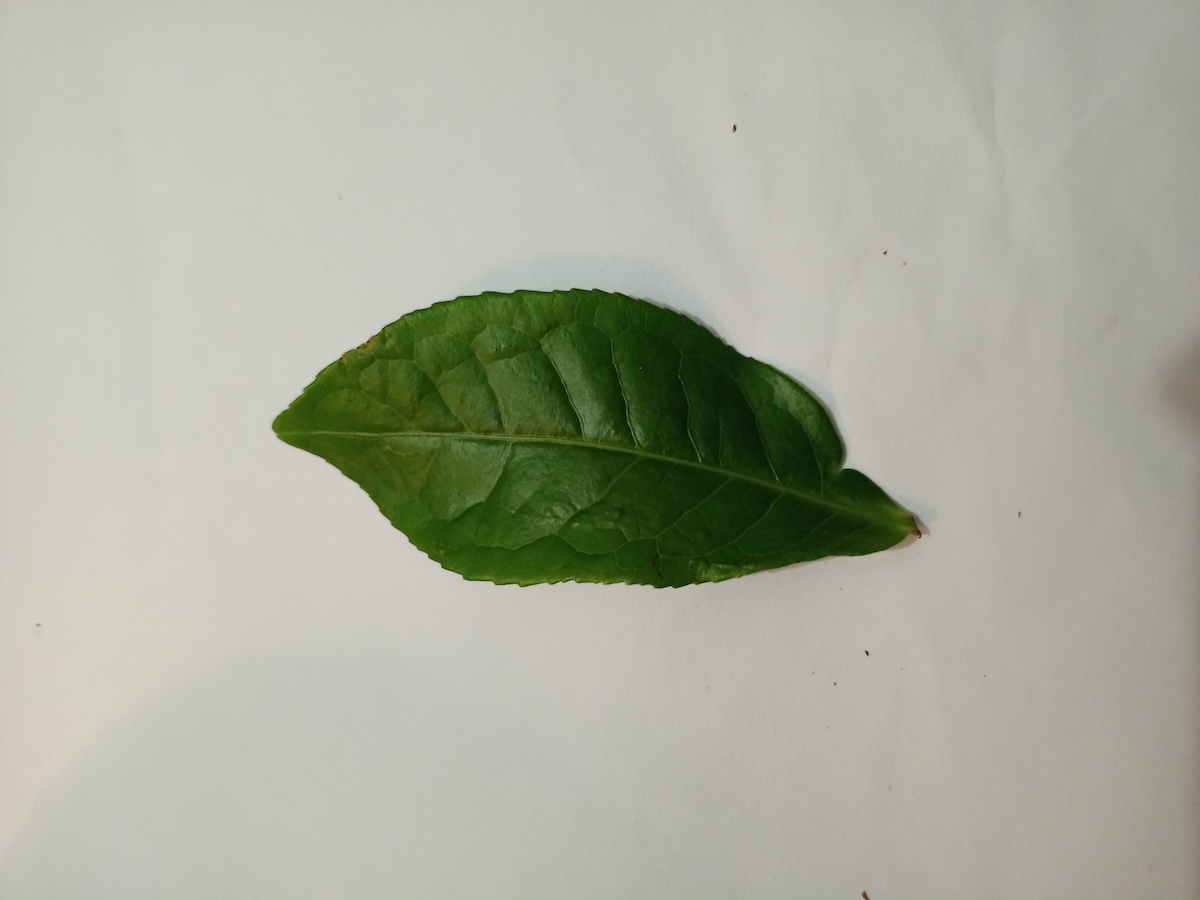
Label: Healthy leaf